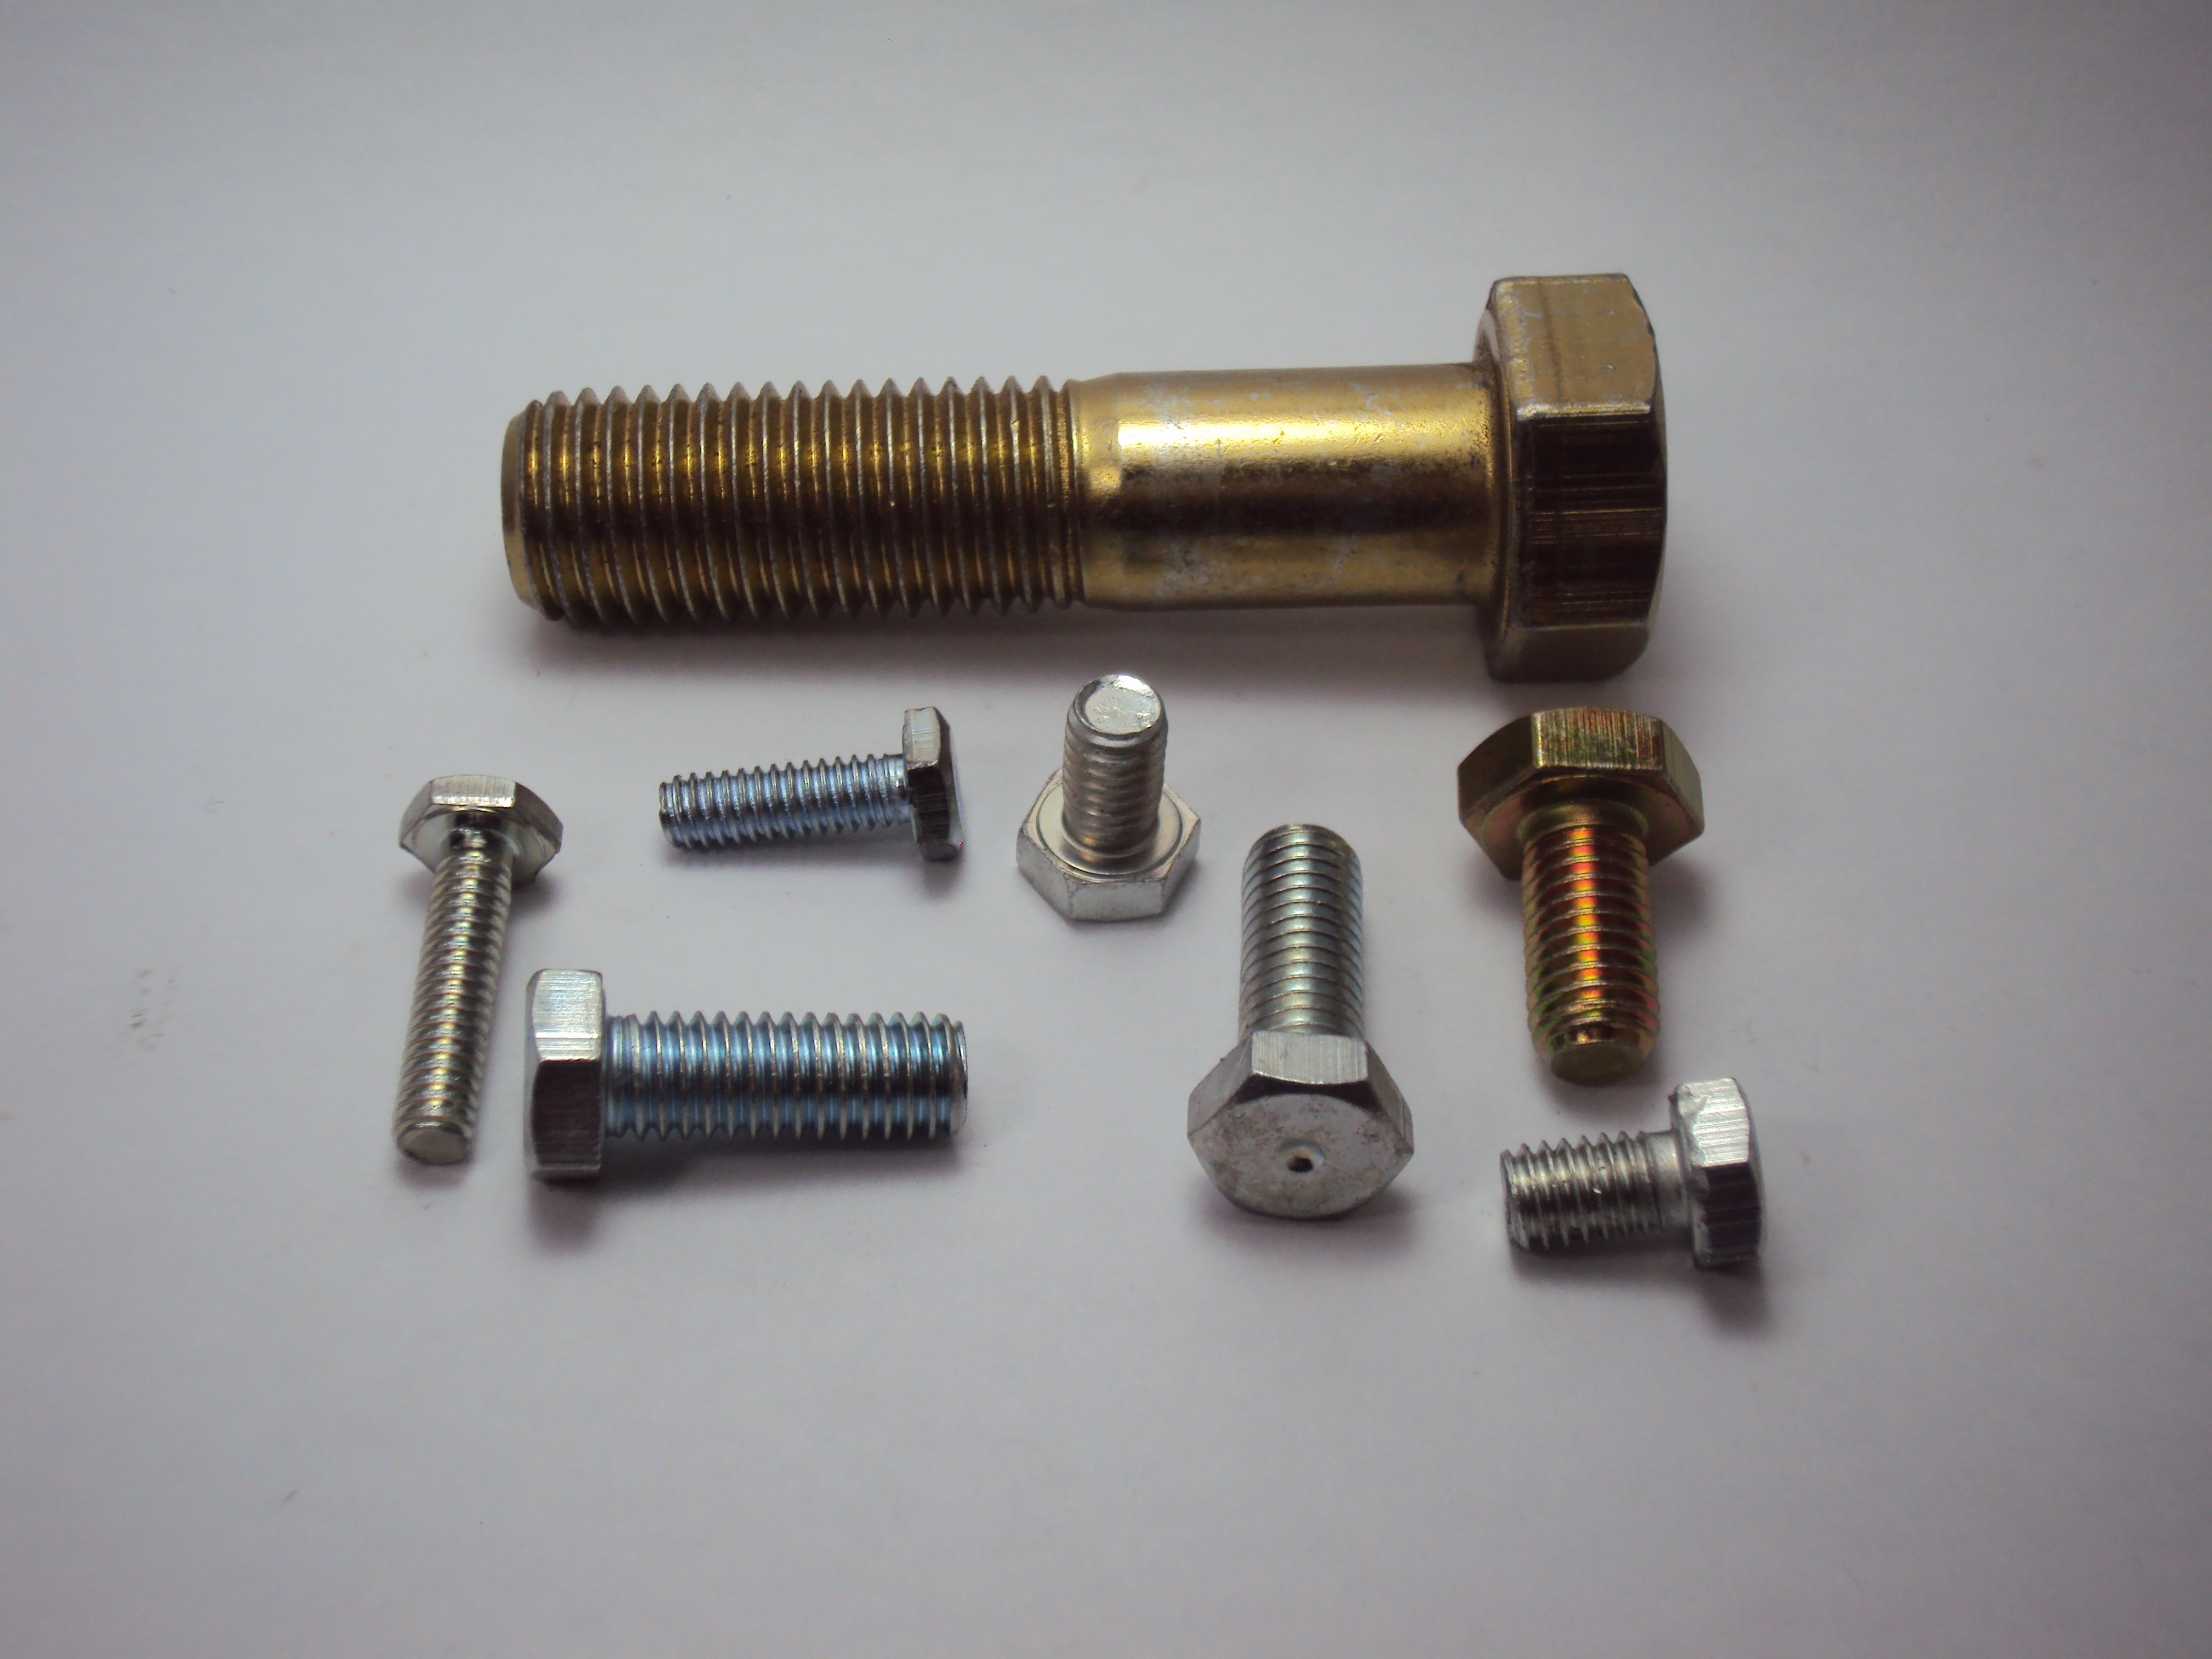
steel, metal, industrial, industry, screw, product, brass, bolts, stainless, screws